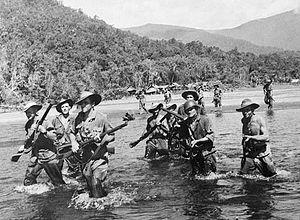
La guerre du Pacifique comprend les campagnes menées à partir de 1941 dans la zone Asie-Pacifique, dans le cadre de l'affrontement entre les Alliés et l'Empire du Japon. La politique expansionniste du Japon visait l'ensemble de la région. Cette guerre englobe l'ensemble des opérations militaires menées sur les fronts est-asiatique et océanien de la Seconde Guerre mondiale.